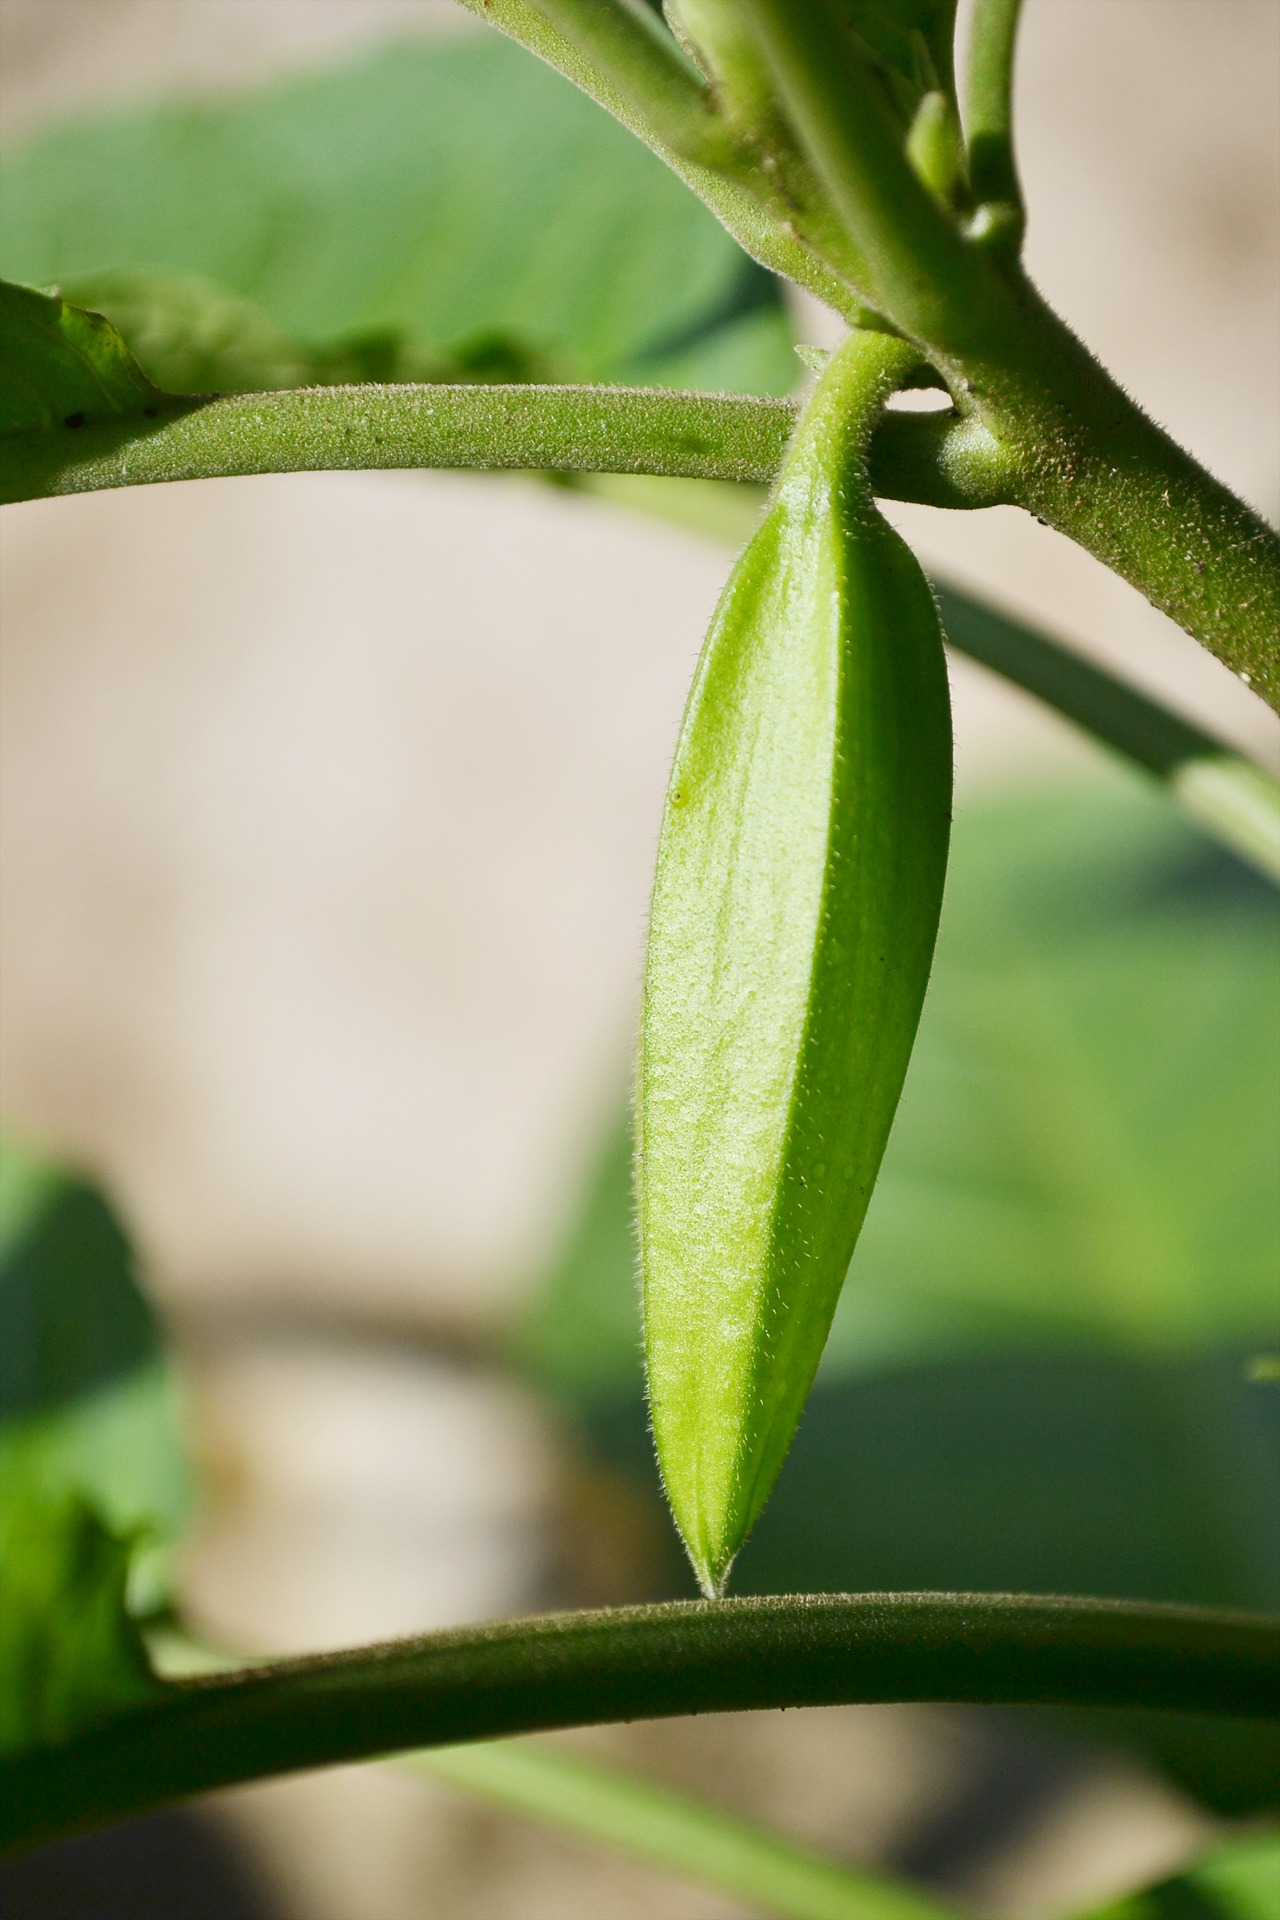
water, nature, drop, dew, plant, sunlight, leaf, flower, wild, young, fresh, flora, close up, free photos, bud, sri lanka, nectar, ceylon, moisture, macro photography, flower bud, plant stem, mawanella, green flower bud